Carl Alexander Heideloff

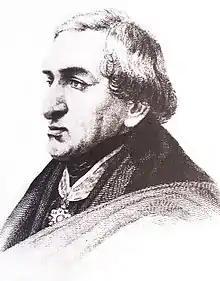
Carl Alexander Heideloff.

Carl Alexander Heideloff (2 February 1789 – 28 September 1865), also known as Karl Alexander von Heideloff, was a German architect, and master builder of Nuremberg. He is also known for his restoration of buildings and monuments.